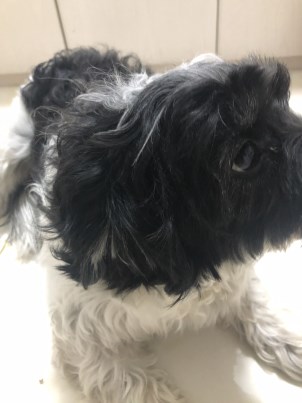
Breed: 3336-n000121-chinese_rural_dog